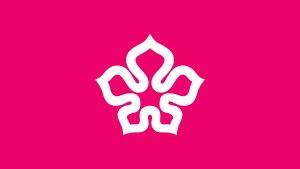
Le drapeau de Hong Kong est constitué d'une Bauhinia blakeana blanche à 5 pétales sur fond rouge. La couleur rouge du drapeau coïncide avec le drapeau de la République populaire de Chine.